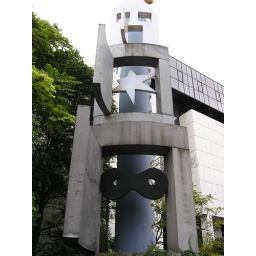
Statue at an office building down the street from the hotel. A sign below the statue said it was called &amp;quot;Valahalla&amp;quot;.